United Nations Security Council Resolution 2401

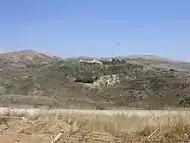
Syria border

United Nations Security Council Resolution 2401 was unanimously adopted on 24 February 2018. It calls for a nationwide ceasefire in Syria for 30 days. According to the resolution, the cease-fire does not apply to military operations against the Islamic State, al-Qaeda and Al-Nusra Front and their associates, and other terrorist groups as designated by the Security Council.